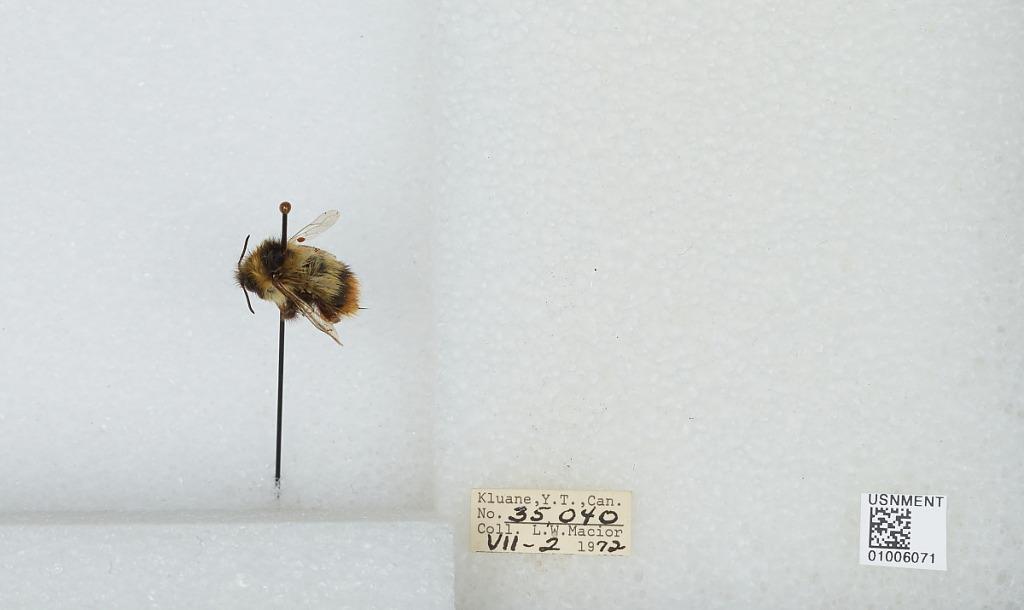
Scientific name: Bombus (Pyrobombus) frigidus Smith
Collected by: L. Macior
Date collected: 1972-7-2
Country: Canada
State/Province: Yukon Territory
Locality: Kluane
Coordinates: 60.75, -139.5